Queen Elizabeth National Park

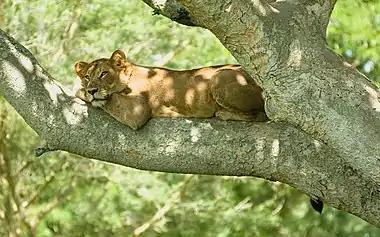
A lioness in Ishasha Sector

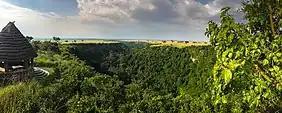
Kyambura Gorge in Queen Elizabeth National Park

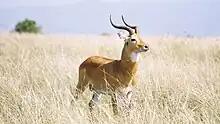
Uganda Kob in Queen Elizabeth National Park

QENP occupies an estimated . The park is known for its abundant wildlife, including African elephant, African buffalo, Ugandan kob, hippopotamus, topi, waterbuck, warthog, giant forest hog, Nile crocodile, leopard, spotted hyena, chimpanzee and lion. Overall, the park is home to 95 mammal species and over 600 bird species. The area around Ishasha in Rukungiri District is famous for its tree-climbing lions, whose males often sport black manes. In 2020, Uganda Wildlife Authority executive director Samuel John Mwandha stated that the wildlife in park has been increasing in the last five years.